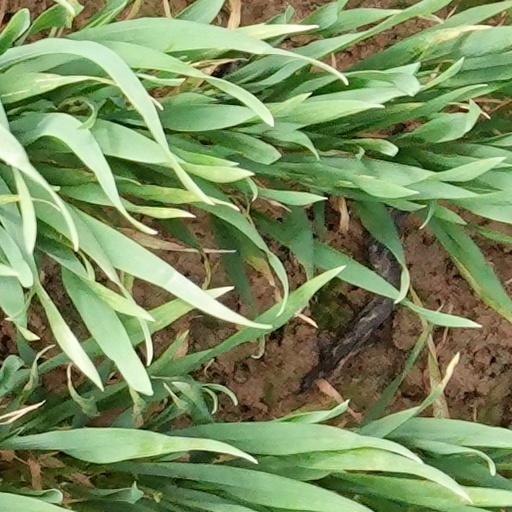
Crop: wheat